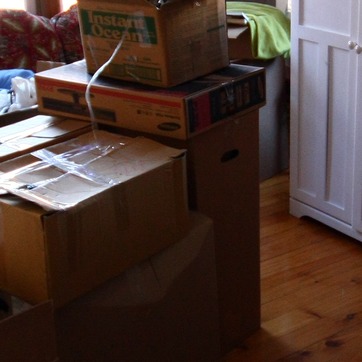
Material: paper